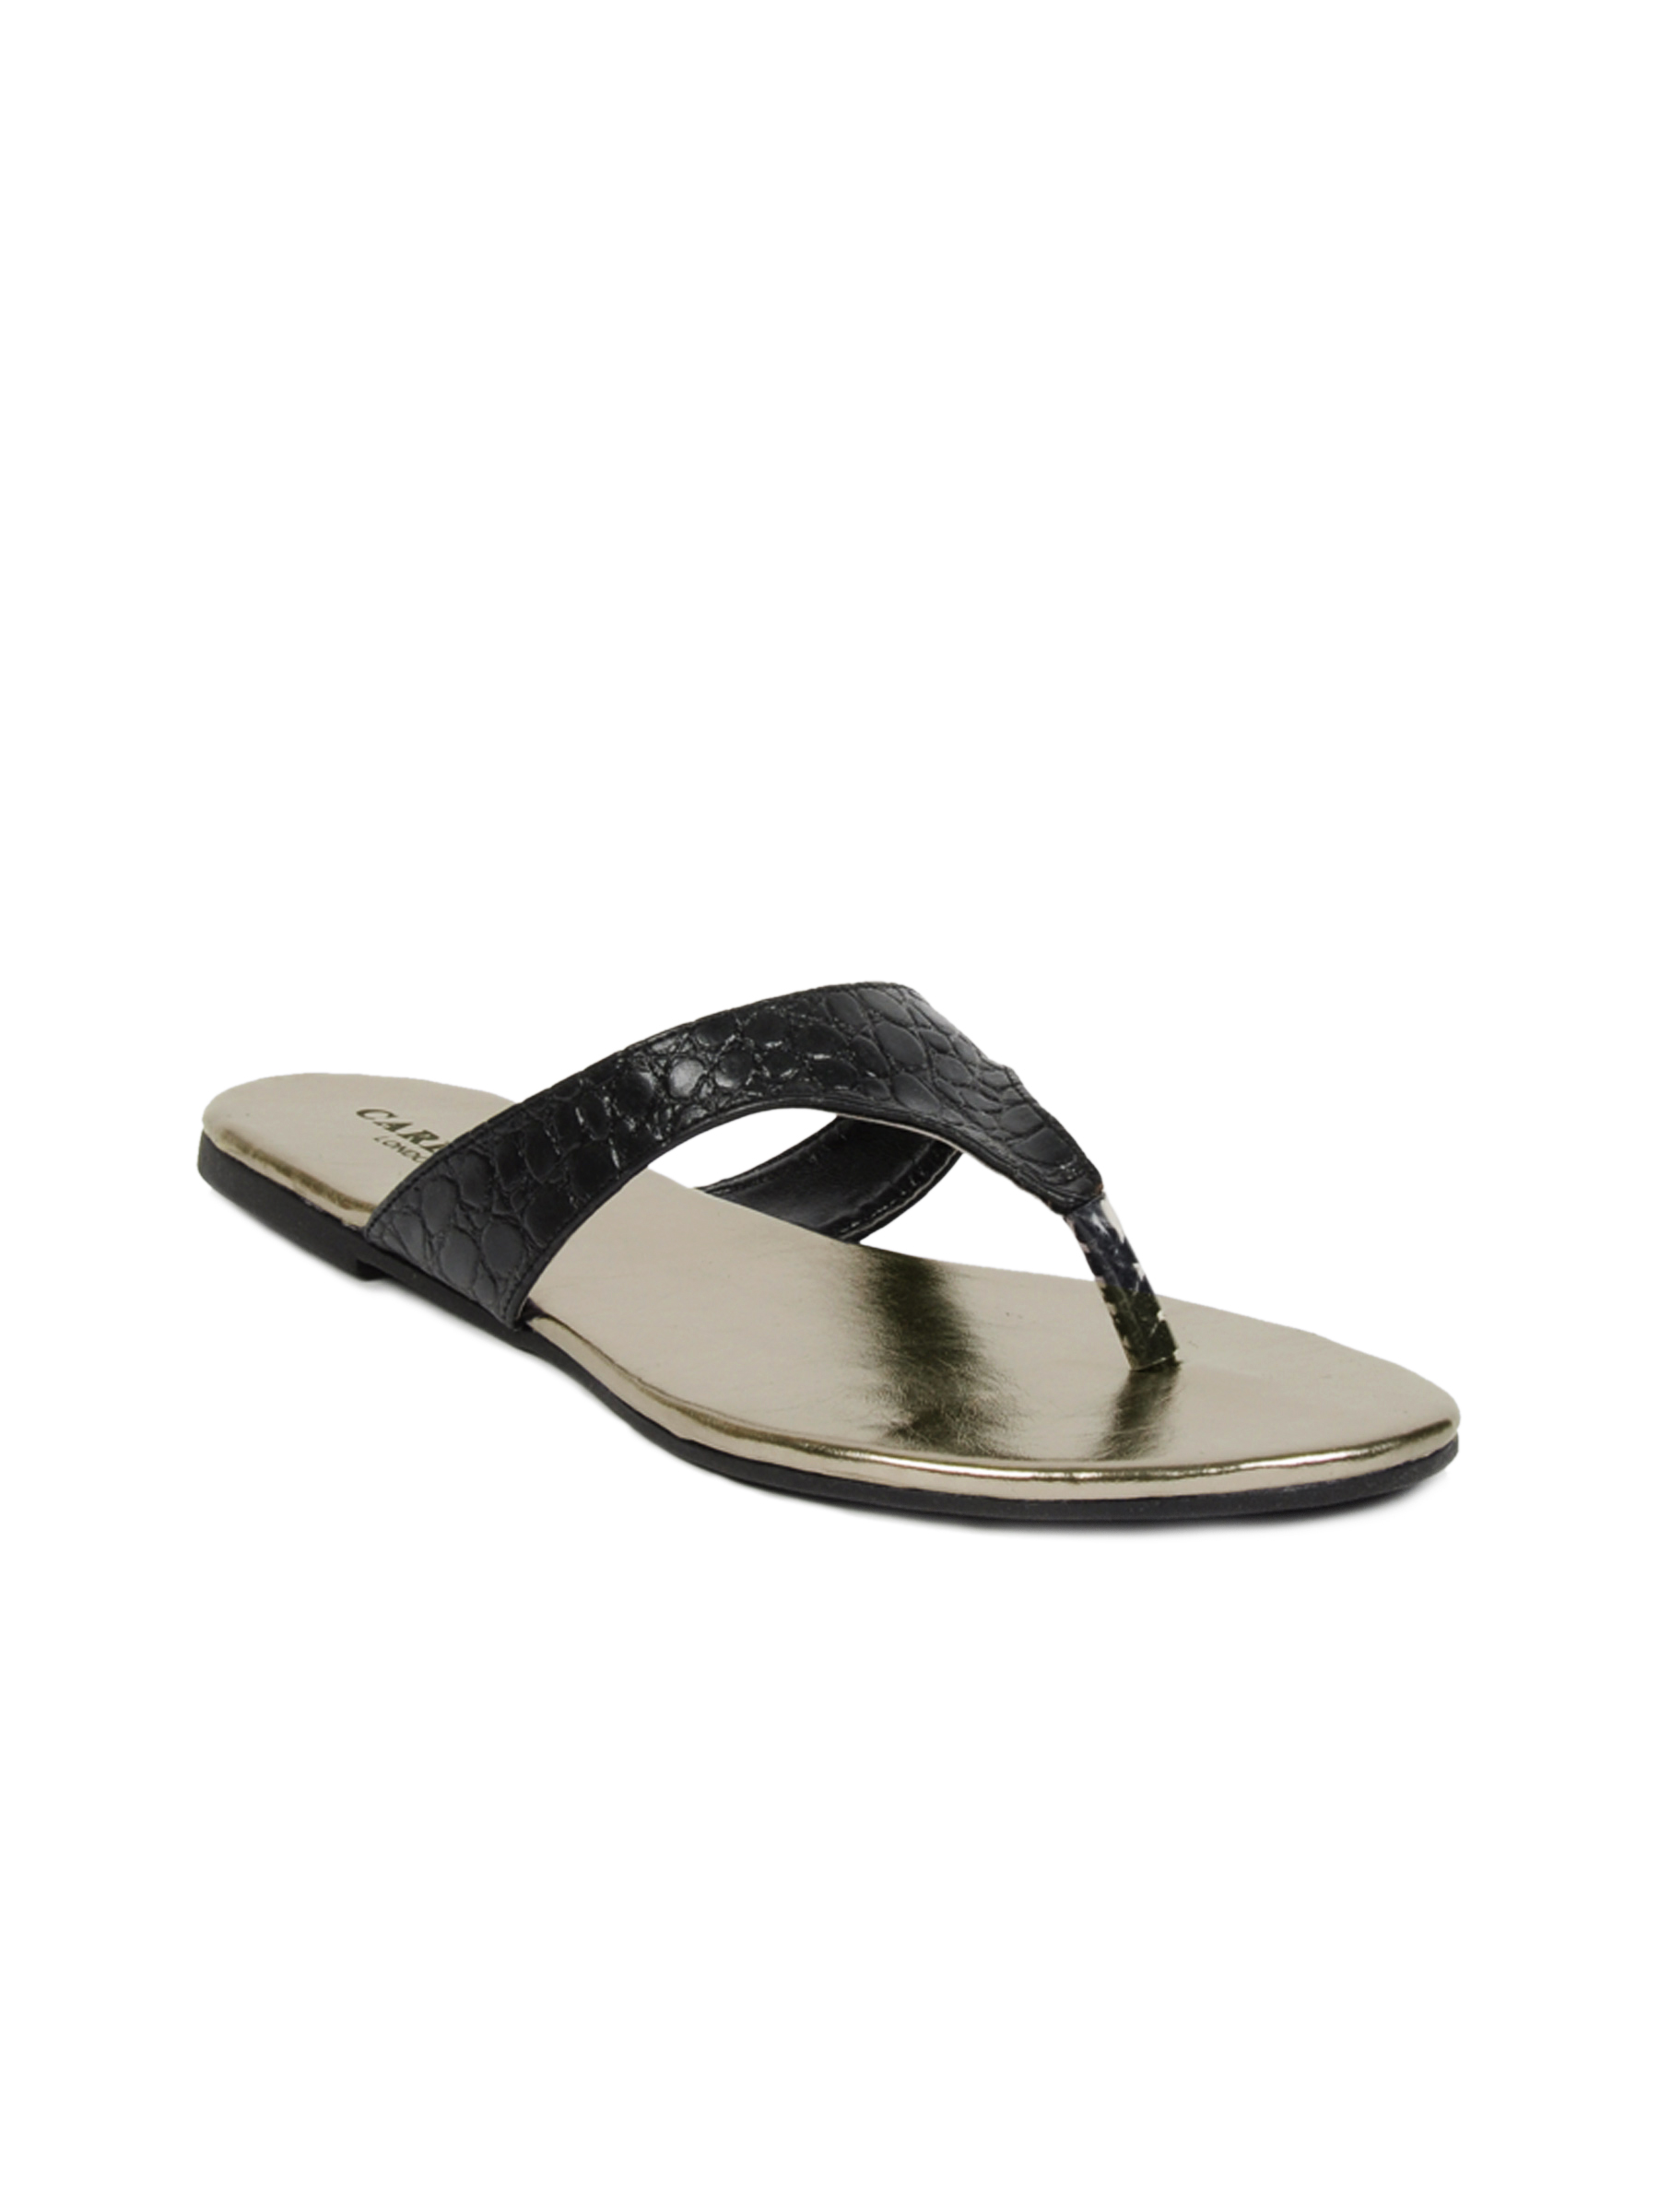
Carlton London Women Casual Black Slippers
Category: Footwear / Flip Flops / Flip Flops
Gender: Women
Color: Black
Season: Spring 2013
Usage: Casual